Dangerous Game (1987 film)

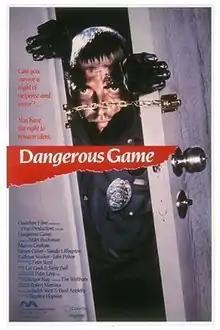
Theatrical release poster

Dangerous Game is a 1987 Australian slasher film directed by Stephen Hopkins.